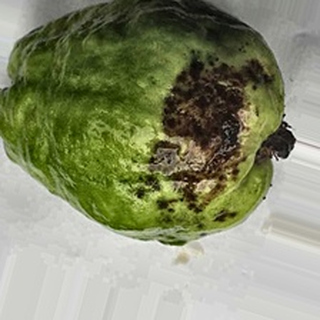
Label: guava_anthracnose